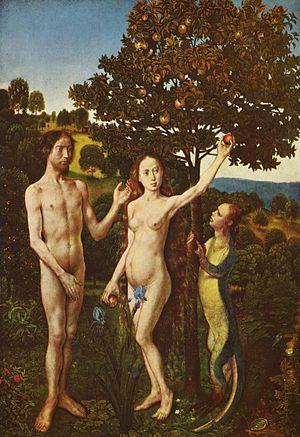
La chute désigne le troisième chapitre de la Genèse, bien que le mot « chute » n'apparaisse pas dans le texte biblique.